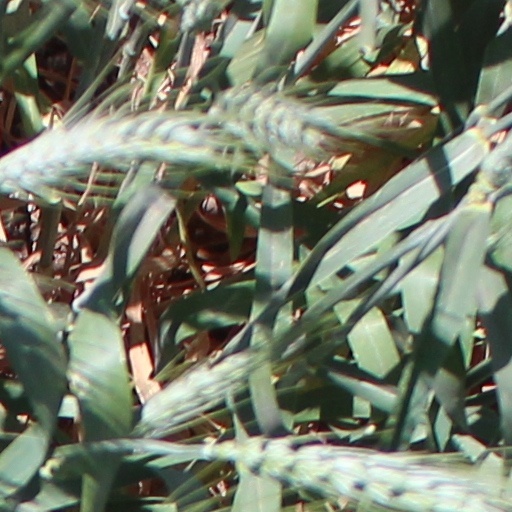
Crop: wheat